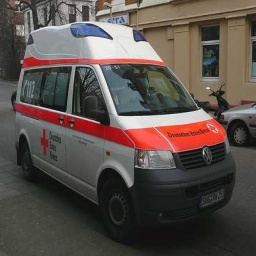
Label: ambulance